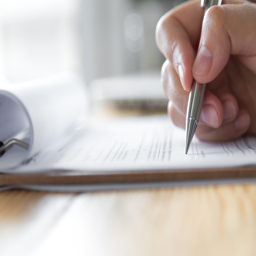
person writing on a pad of paper